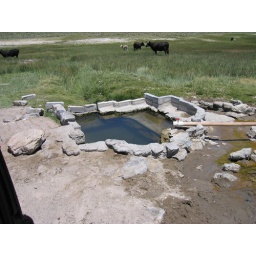
Tiny hot spring in a cow field